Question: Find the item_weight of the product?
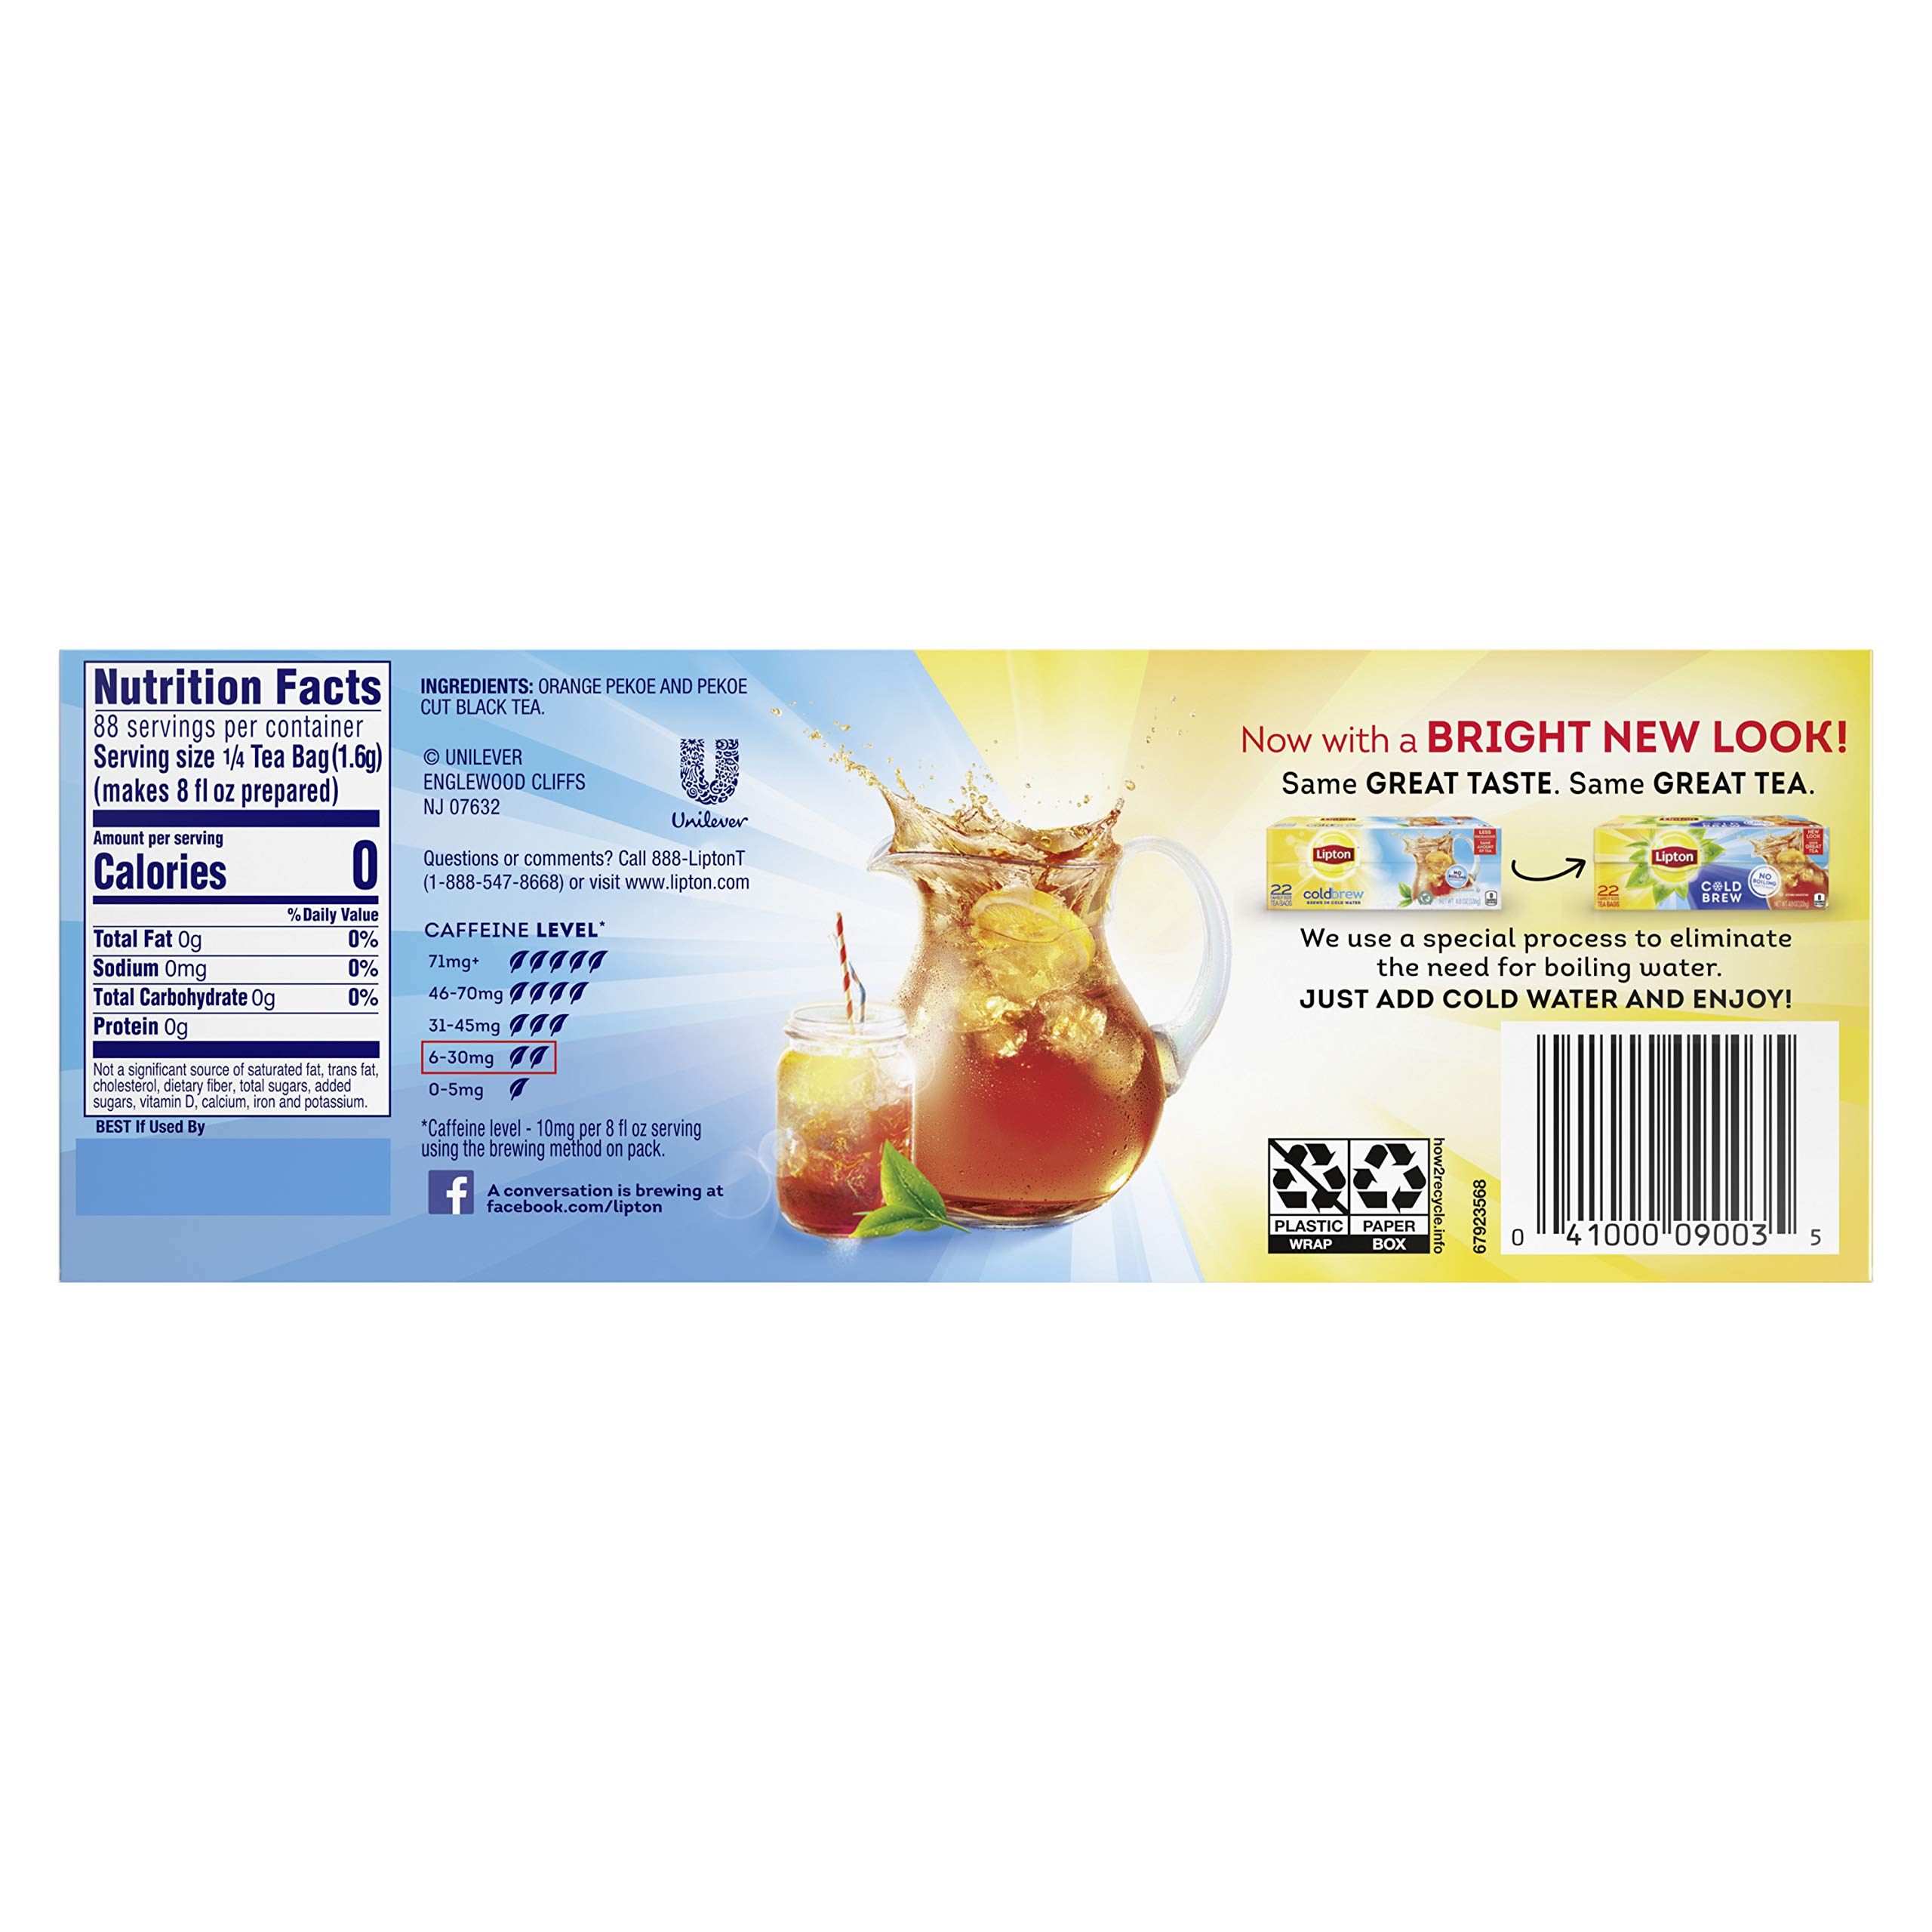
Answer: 1.6 gram